Castle Donington

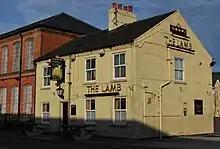
The Lamb Inn

Castle Donington Power Station was built in 1958 as one of the largest coal-fired power stations in Europe. It was closed in September 1994 and demolished in 1996.